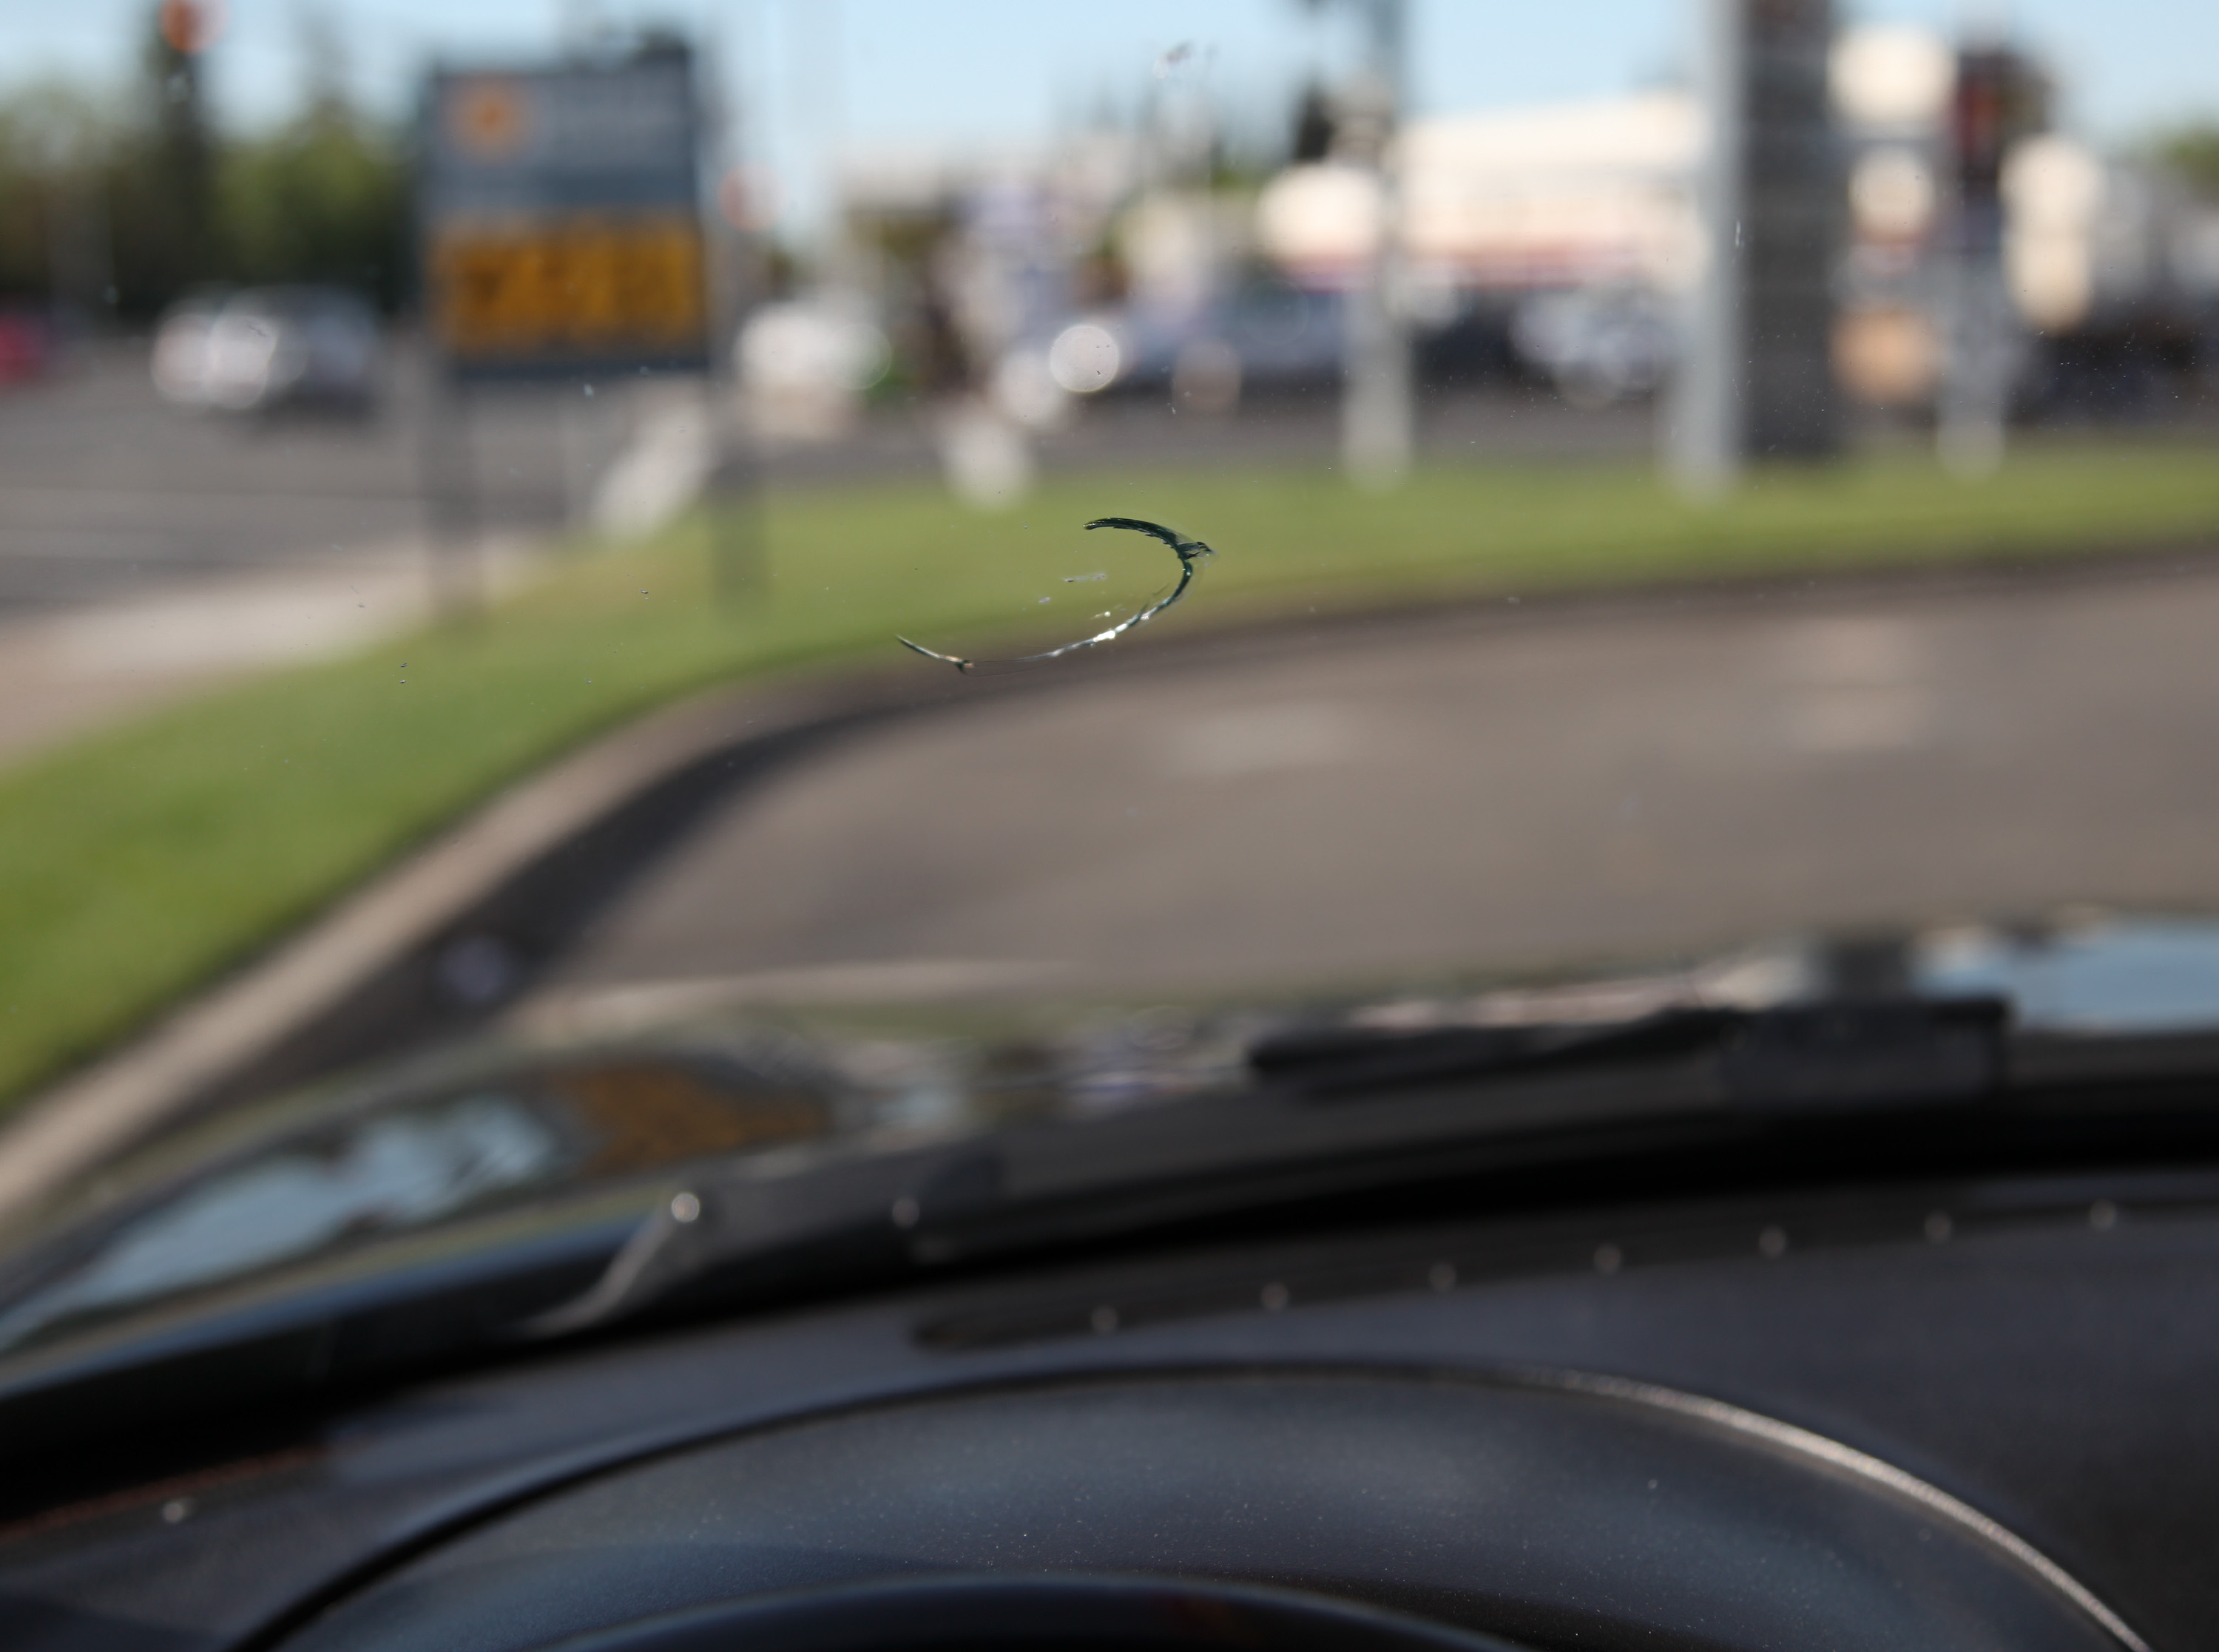
rock, car, wheel, window, glass, driving, commute, vehicle, windshield, california, break, mazda, miata, windscreen, sacramento, mx5, awsht, land vehicle, automobile make, automotive exterior